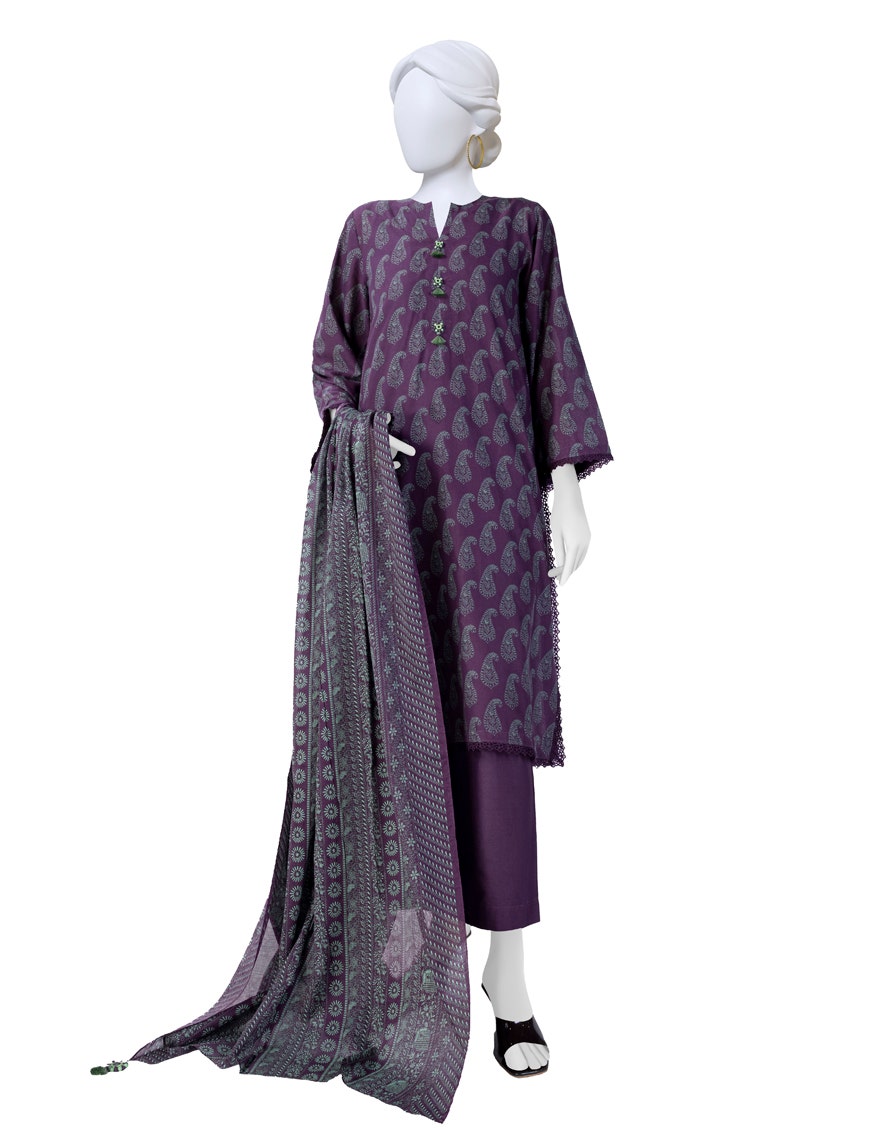
purple multi embroidered cotton suit